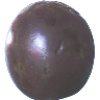
Label: Passion Fruit 1